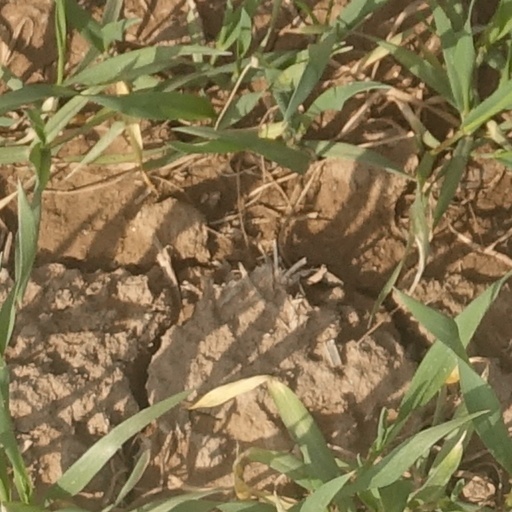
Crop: wheat